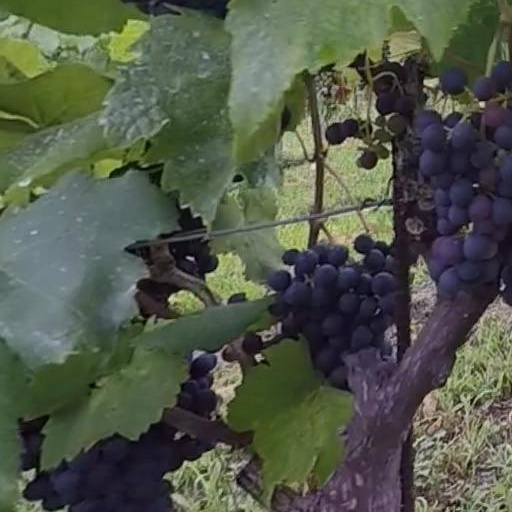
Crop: grape